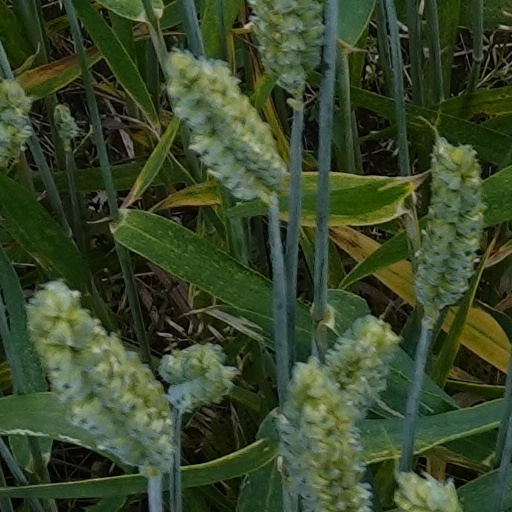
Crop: wheat